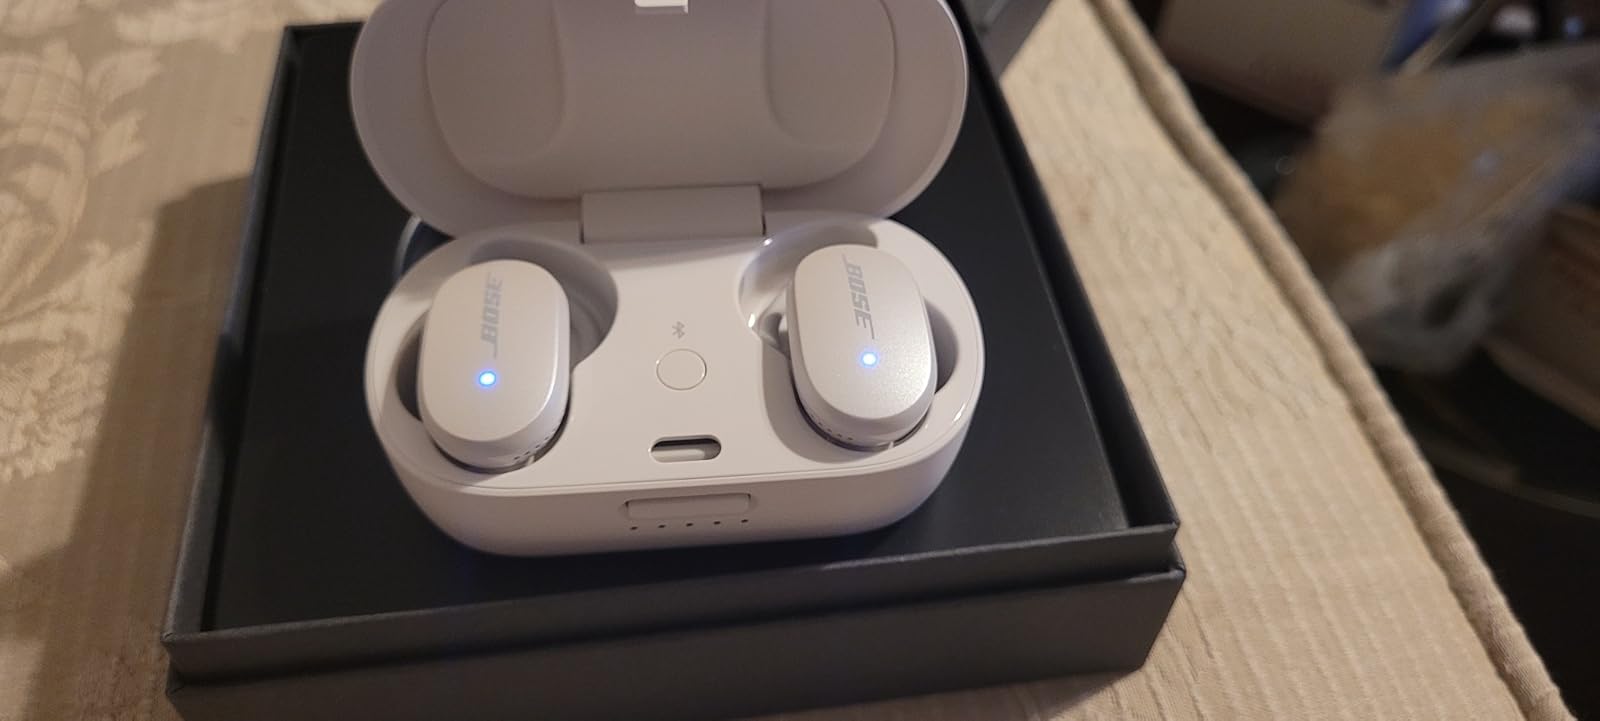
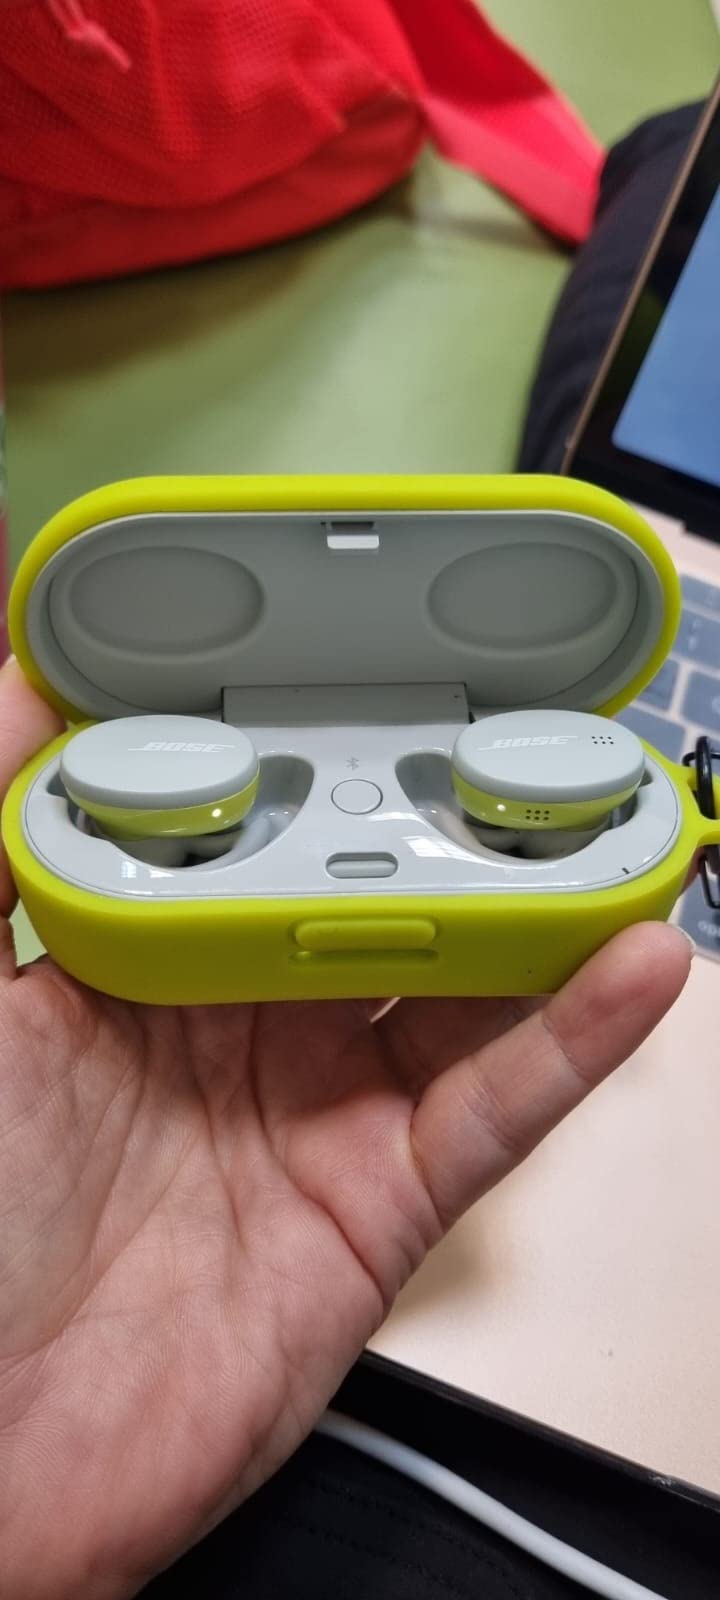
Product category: earbuds
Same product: no